Air door

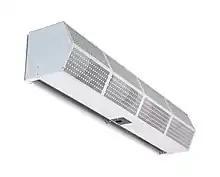
A typical commercial air curtain enclosure

In North America, the more commonly used term for an air door is "air curtain". The American Society of Heating, Refrigerating and Air-Conditioning Engineers (ASHRAE) defines an air door as follows: "In its simplest application, an air curtain is a continuous broad stream of air circulated across a doorway of a conditioned space. It reduces penetration of insects and unconditioned air into a conditioned space by forcing an air stream over the entire entrance. The air stream layer moves with a velocity and angle such that any air that tries to penetrate the curtain is entrained. Air curtain effectiveness in preventing infiltration through an entrance generally ranges from 60 to 80%".